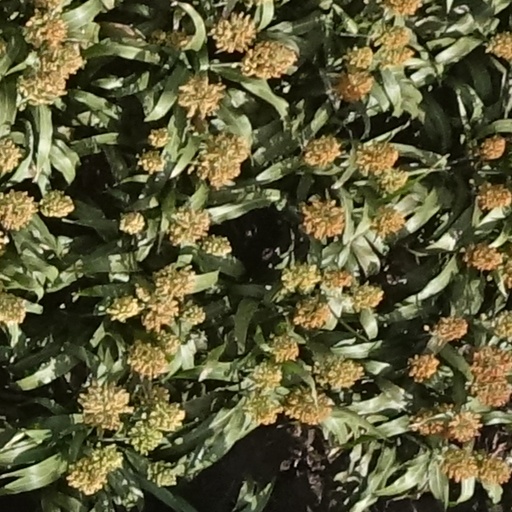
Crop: sorghum